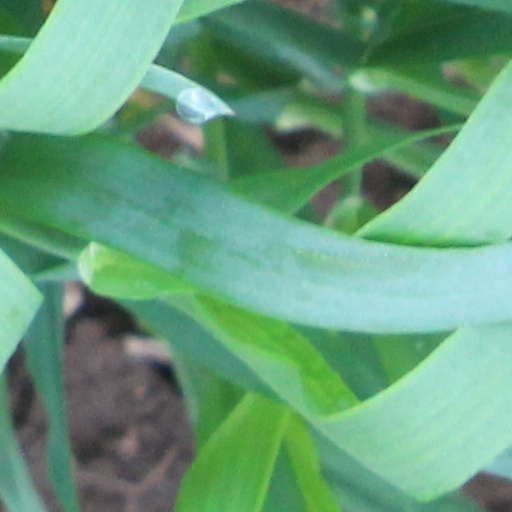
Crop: wheat